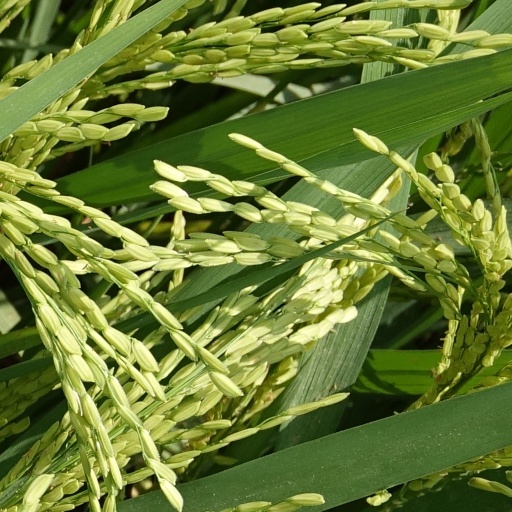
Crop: rice